Satya Churn Law

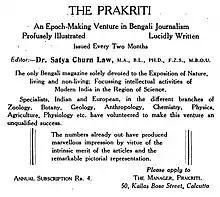
1938 advertisement for "Prakriti"

Law was born to Ambikacharan Laha and Kiranbala Devi at their home on Kailash Bose Street in Calcutta. He was educated at Metropolitan College, and at Presidency College, obtaining a master's degree in history. He then obtained a law degree. He had an interest in bird from an early age and began to keep them and observe them in captivity. He was for a while a treasurer of the Indian Statistical Institute. He established an aviary at this home in Agarpada, near Calcutta in 1926. He was elected Fellow of the Zoological Society of London and Member of the British Ornithologists' Union. In 1937, Nirad C. Chaudhuri became his literary assistant. Law was a council member in the Calcutta corporation and served as a sheriff in 1937. Chaudhuri worked from March 1937 to March 1942. During this time he found that Law was a lonely man who began to write up his ornithological work to overcome his wife's death. He had an aviary in Calcutta and one in Darjeeling which was managed by a caretaker. His villa in Calcutta was often rumored to house a Jewish mistress which Chaudhuri and his wife found amusing. He also kept several dogs including Pekinese and Airedale breeds. Law had already written books on a variety of topics including birds ("Pet Birds of Bengal" 1923) based on his experience in keeping aviaries. He was a vice president of the Calcutta Zoological Garden for a while. He founded, in 1924, a journal, "Prakriti", in Bengali for the popularization of natural science.